IFK Göteborg

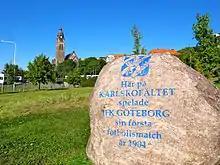
The memorial stone at Karlsrofältet.

IFK Göteborg played its first match, a training match between the first and second team of the club, at Karlsrofältet. A memorial stone with the caption "Here at Karlsrofältet, IFK Göteborg played their first ever football match in the year 1904" has been raised by the field to commemorate the event. Karlsrofältet was mainly used as a training pitch in the early years of the club, until IFK stopped using the field completely in 1910.